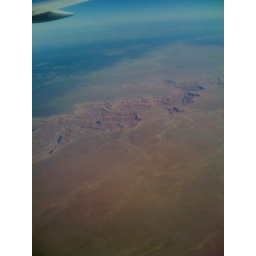
Snapped this shot out of the airplane window about 45 minutes before we landed in Las Vegas.